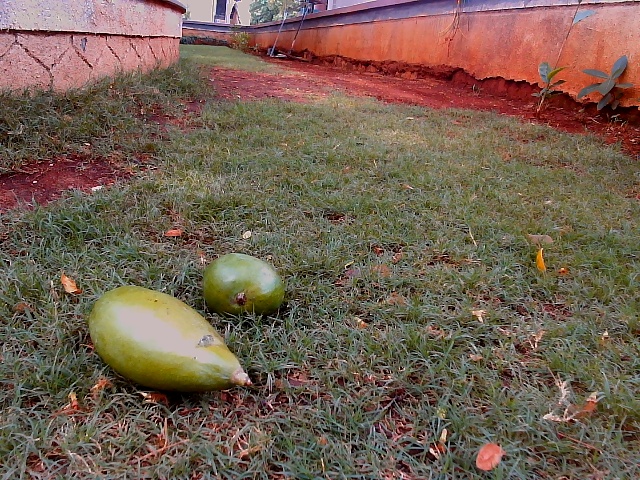
Label: Raw_Mango